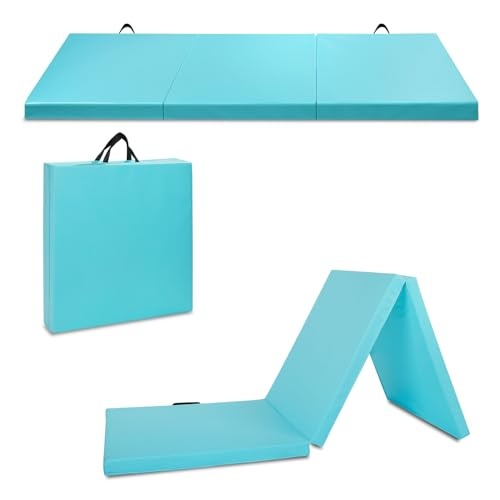
PanAme 6'/8'/10'x2'/4'x2'' Gymnastics Folding Exercise Mats, Fitness Tumbling Mats with Carrying Handles, Exercise Aerobics Mats Stretching Fitness for MMA, Yoga, Home Gym Fitness, Knee Protection,
Brand: PanAme Details: DescriptionInvest in the best for your fitness journey. Choose the PanAme Premium Gymnastics Mat and experience a new level of comfort, support, and performance.Our multipurpose tumbling mats offer a soft and protective surface for various activities, ensuring safety and comfort during workouts, exercises, and playtime.Feature The durable PU leather surface is wear-resistant, easy to clean, and waterproof Versatile and portable, these mats are perfect for home gyms, schools, and indoor and outdoor events The mats are lightweight and easy to store, saving valuable space when not in use. The high-density foam provides excellent resilience and shock absorption, cushioning impact and reducing the risk of injury With a fine sewing technique and anti-slip design The carry handles make it easy to transport and move the mats aroundSpecification (pure color version) Color: Pink/Orange/Blue Material: EPE foam PU leather Dimension of Unfolding: 6’/8’ x 2’ x 2” (L x W x H) Dimension of Folding: 2’ x 2’ x 6”/8” (L x W x H) Net Weight: 4/6.5 blsWhether you're a fitness enthusiast, a parent looking to provide a safe play area for your children, or a teacher seeking affordable and versatile exercise equipment, our tumbling mats are an excellent choice.
Brand: PanAme
Category: Sporting Goods > Athletics > Gymnastics > Gymnastics Training Aids > Gymnastics Spotting Blocks